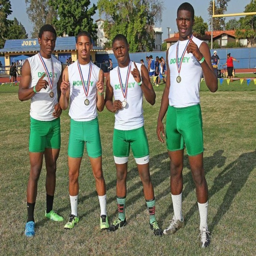
public high school took first in both relay events at the track and field championships .